MCW Metroliner

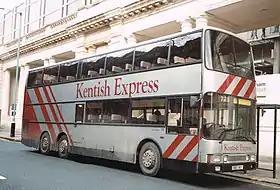
Kentish Bus MCW Metroliner DR130 on Buckingham Palace Road in London

The MCW Metroliner was an integral coach manufactured by Metro Cammell Weymann (MCW) between 1983 and 1988.